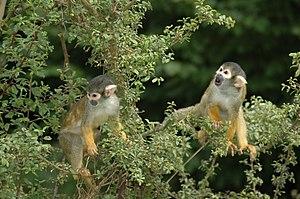
Saïmiri
Les Saïmiris, également appelés Singes-écureuils ou Sapajous, forment un genre qui regroupe cinq espèces de petits singes de la famille des Cebidae.